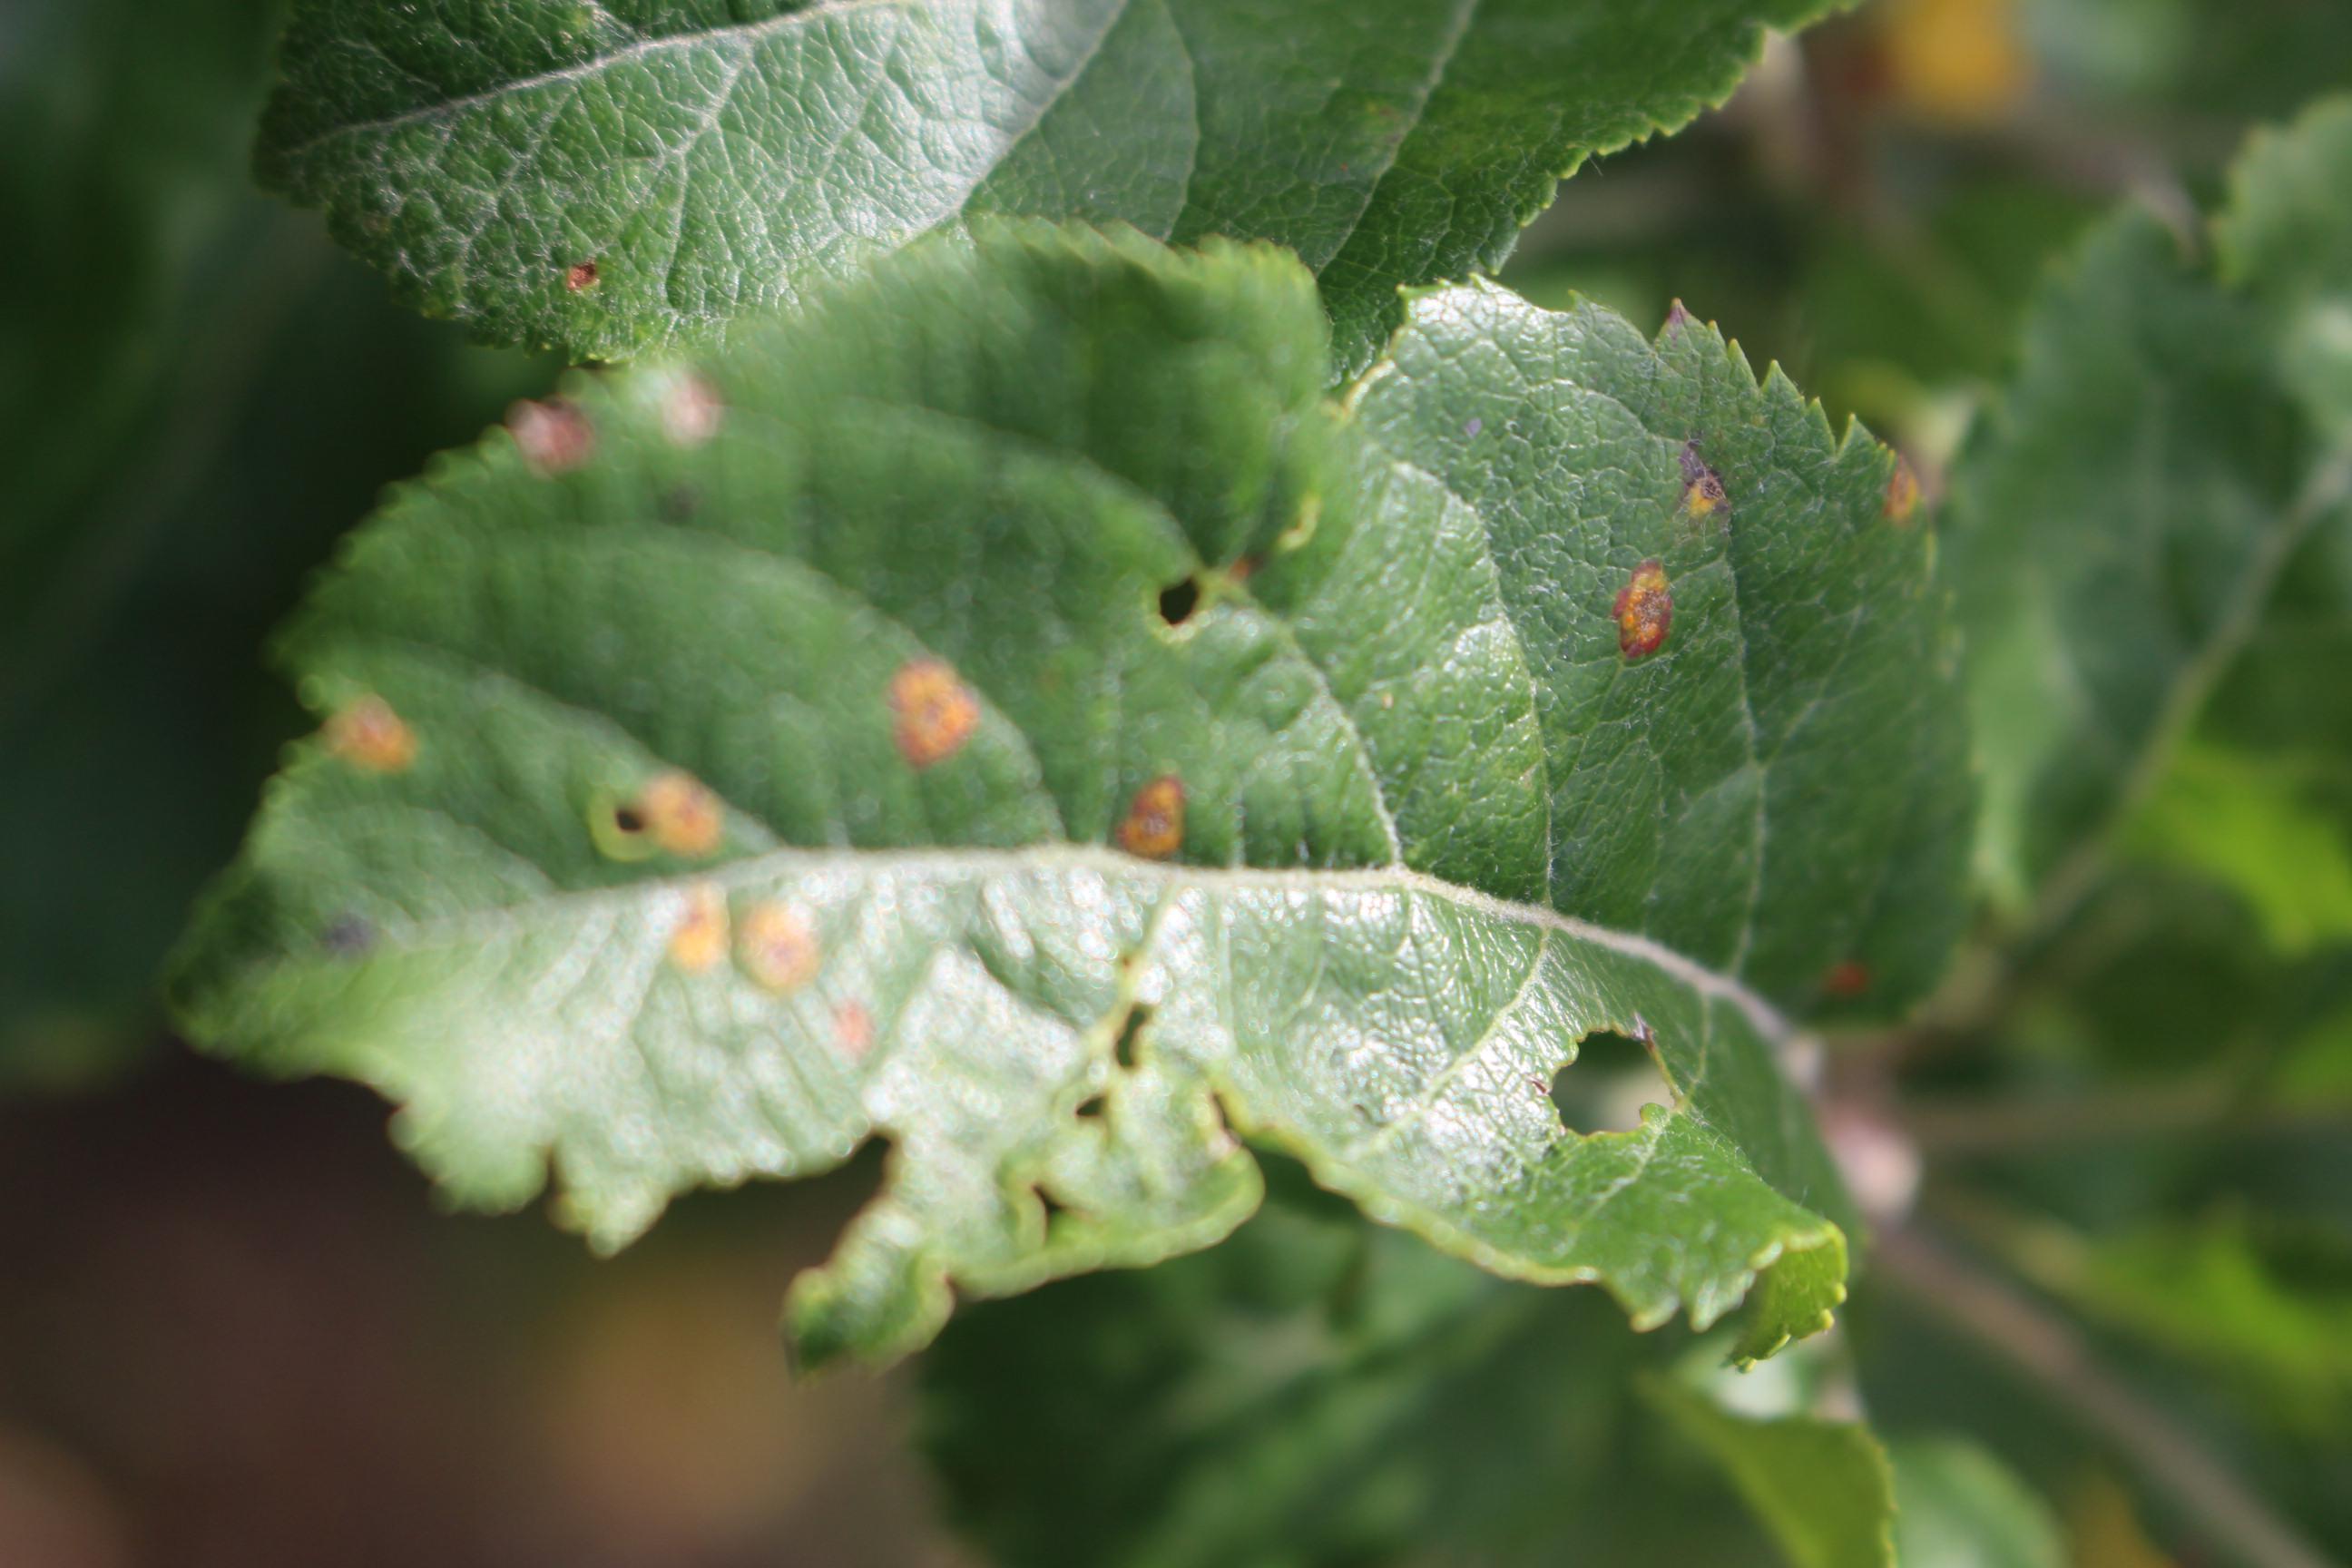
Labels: rust